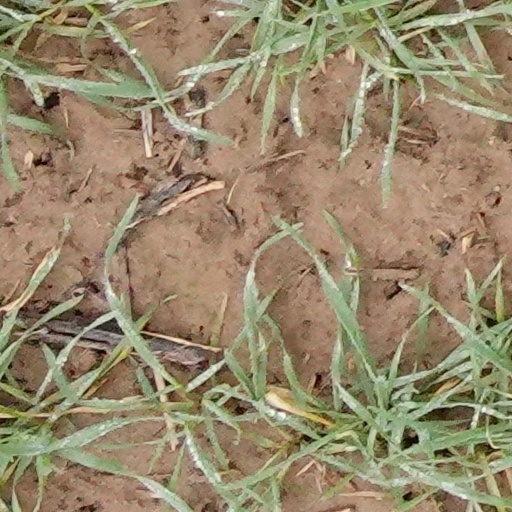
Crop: wheat